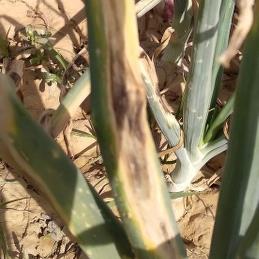
Crop: Onion
Condition: alternaria-d